Rubens Barrichello

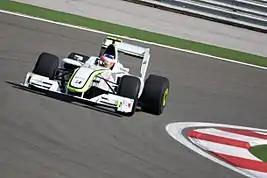

At Shanghai, he outpaced Button in qualifying, but struggled with his car's brakes when one of them stopped working in the first stint and finished in fourth, recording the race's fastest lap. In Bahrain, his front wing adjustor failed during his qualifying run thereby compromising his aggressive 3-pit-stop race strategy, and thus managed only fifth place. He qualified third on the grid for the , but overtook Button and second place man Vettel on the first straight, to lead the race in the first corner. He was unable to capitalise on his three-stop strategy as a result of a lack of pace caused by massive amounts of understeer on his third set of tyres in his third stint, finishing behind Button, who changed to a 2-stop strategy during the race.